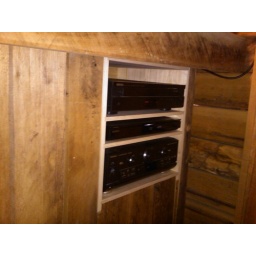
Home theater built in shelf